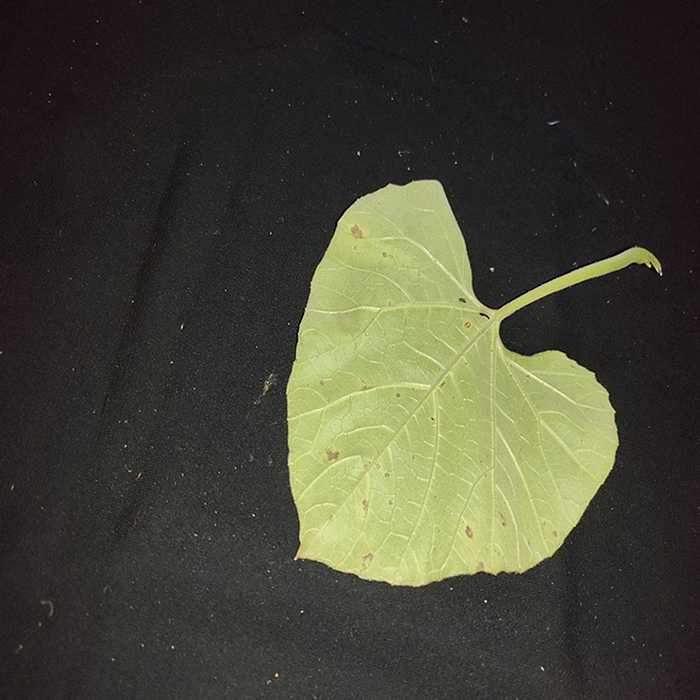
Plant: Bottle gourd
Label: Anthracnose